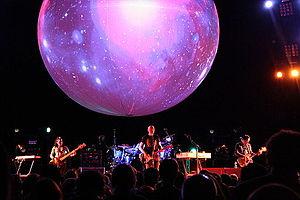
The Smashing Pumpkins est un groupe de rock alternatif américain, originaire de Chicago, dans l'Illinois. Il est formé en 1987 par le chanteur et guitariste Billy Corgan, seul membre à avoir participé à tous les albums du groupe. Il est historiquement composé de Billy Corgan, James Iha, Jimmy Chamberlin et D'Arcy Wretzky. James Iha et D'Arcy Wretzky sont alors remplacés par Jeff Schroeder et Ginger Reyes pour les prestations live D'arcy en cour de l'année 2000 et James Iha pour l'album Zeiguest en 2007. Le groupe fait usage d'éléments issus de divers autres genres musicaux incluant rock gothique, heavy metal, dream pop, rock psychédélique, rock progressif, shoegazing, et electronica dans les derniers albums.